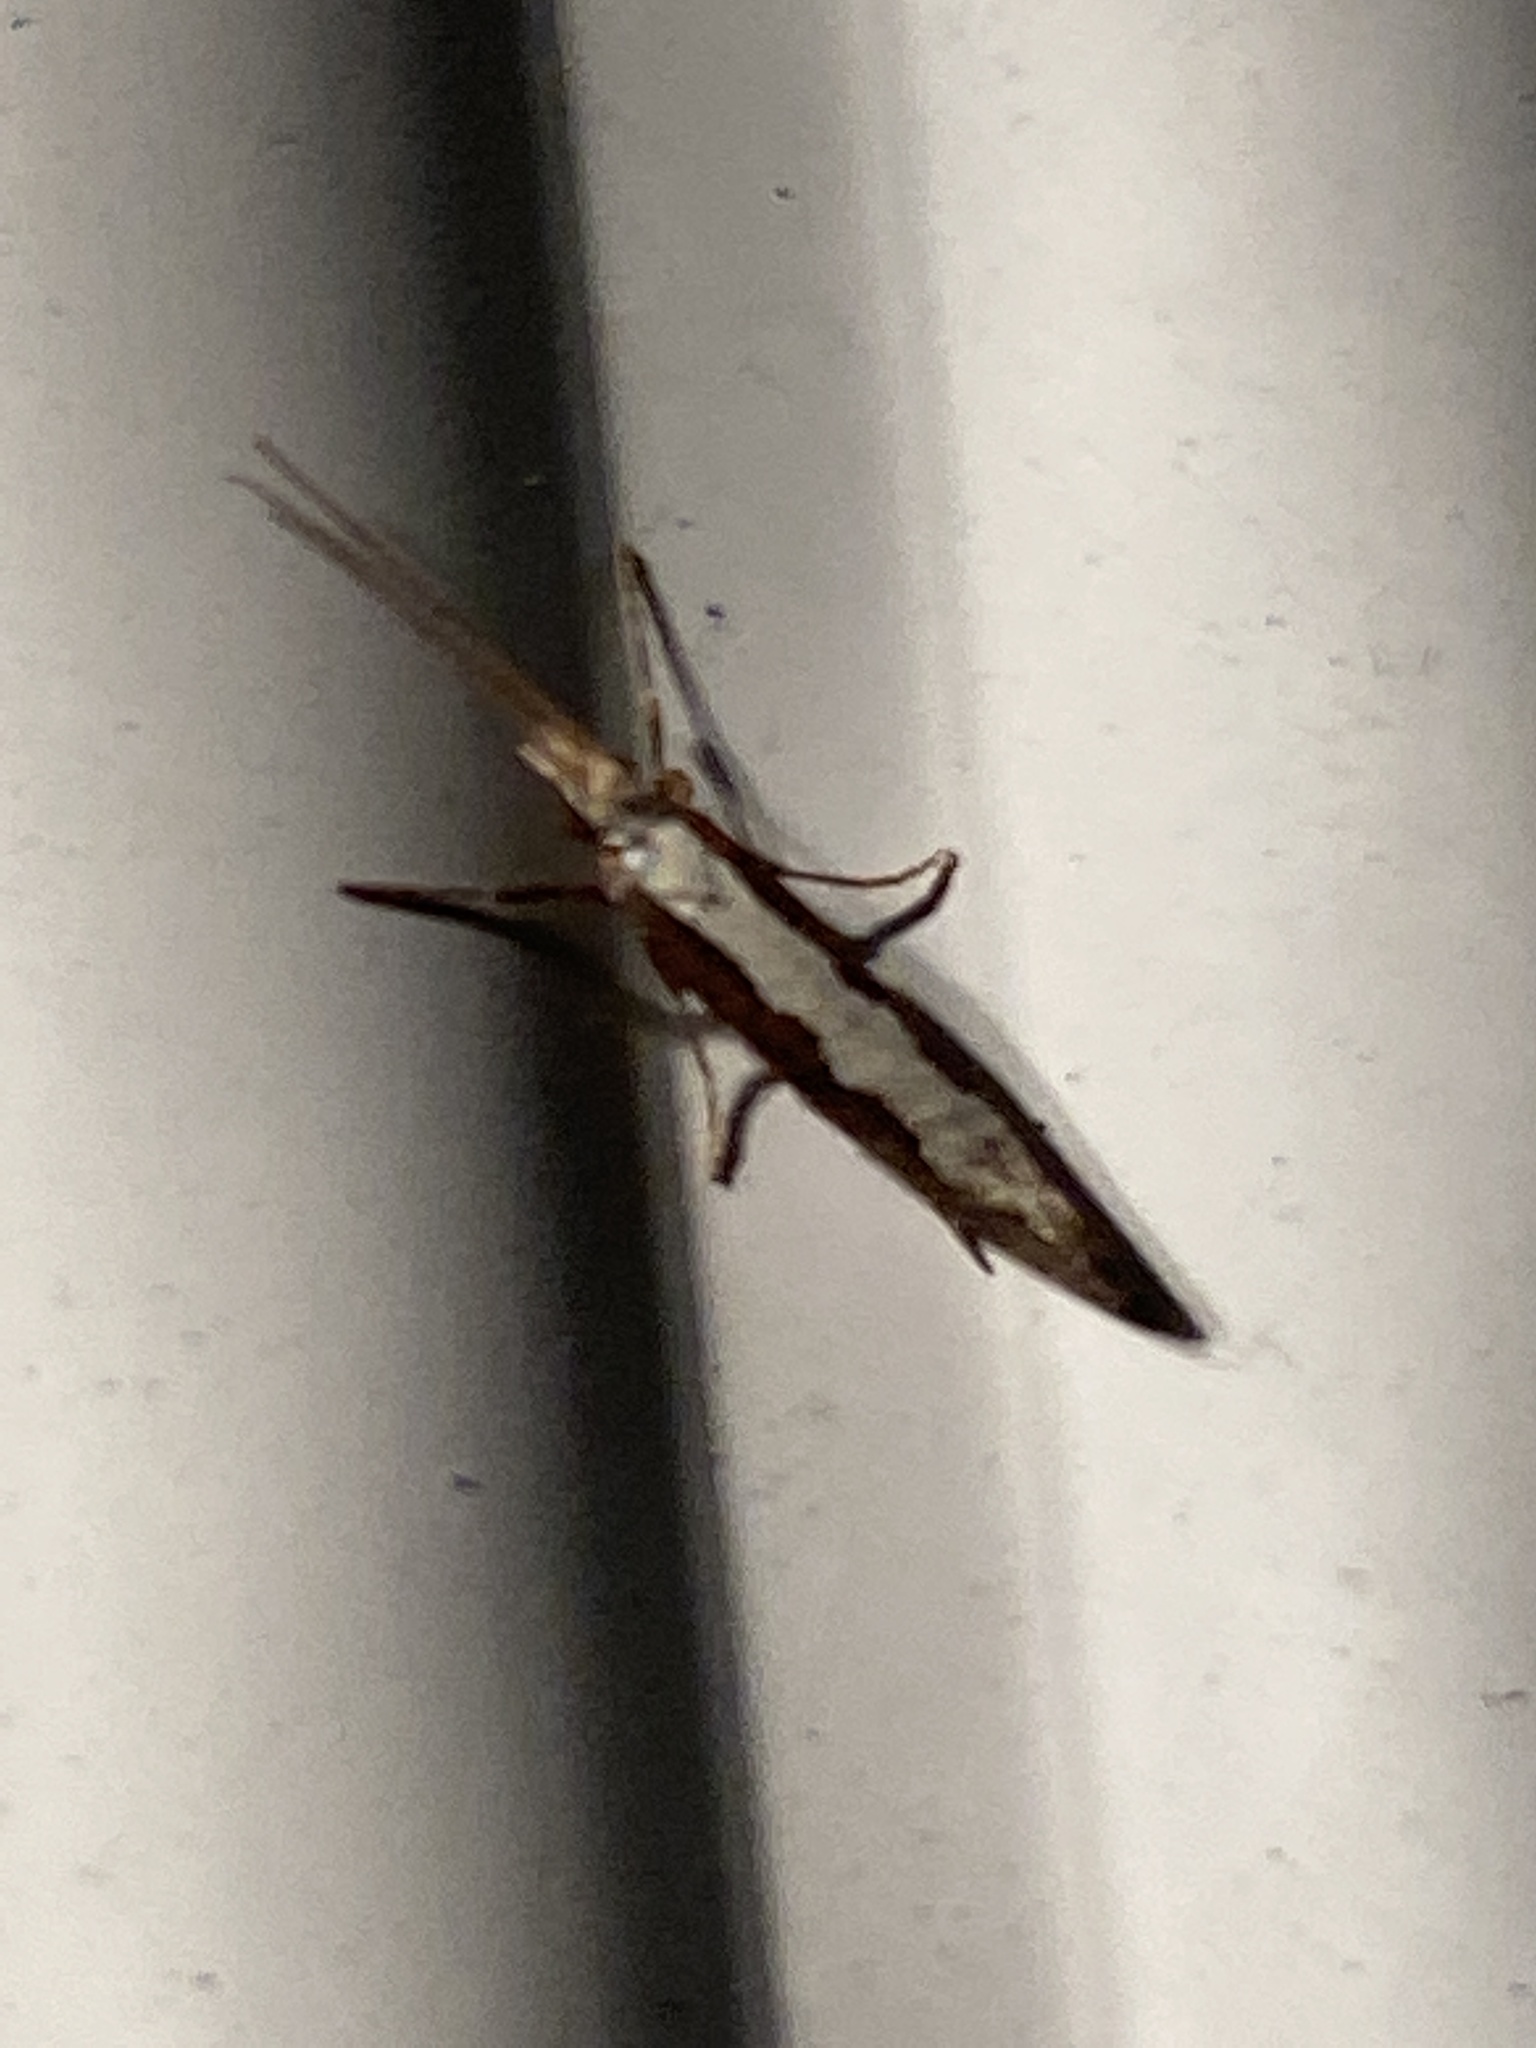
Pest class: diamondback_moth